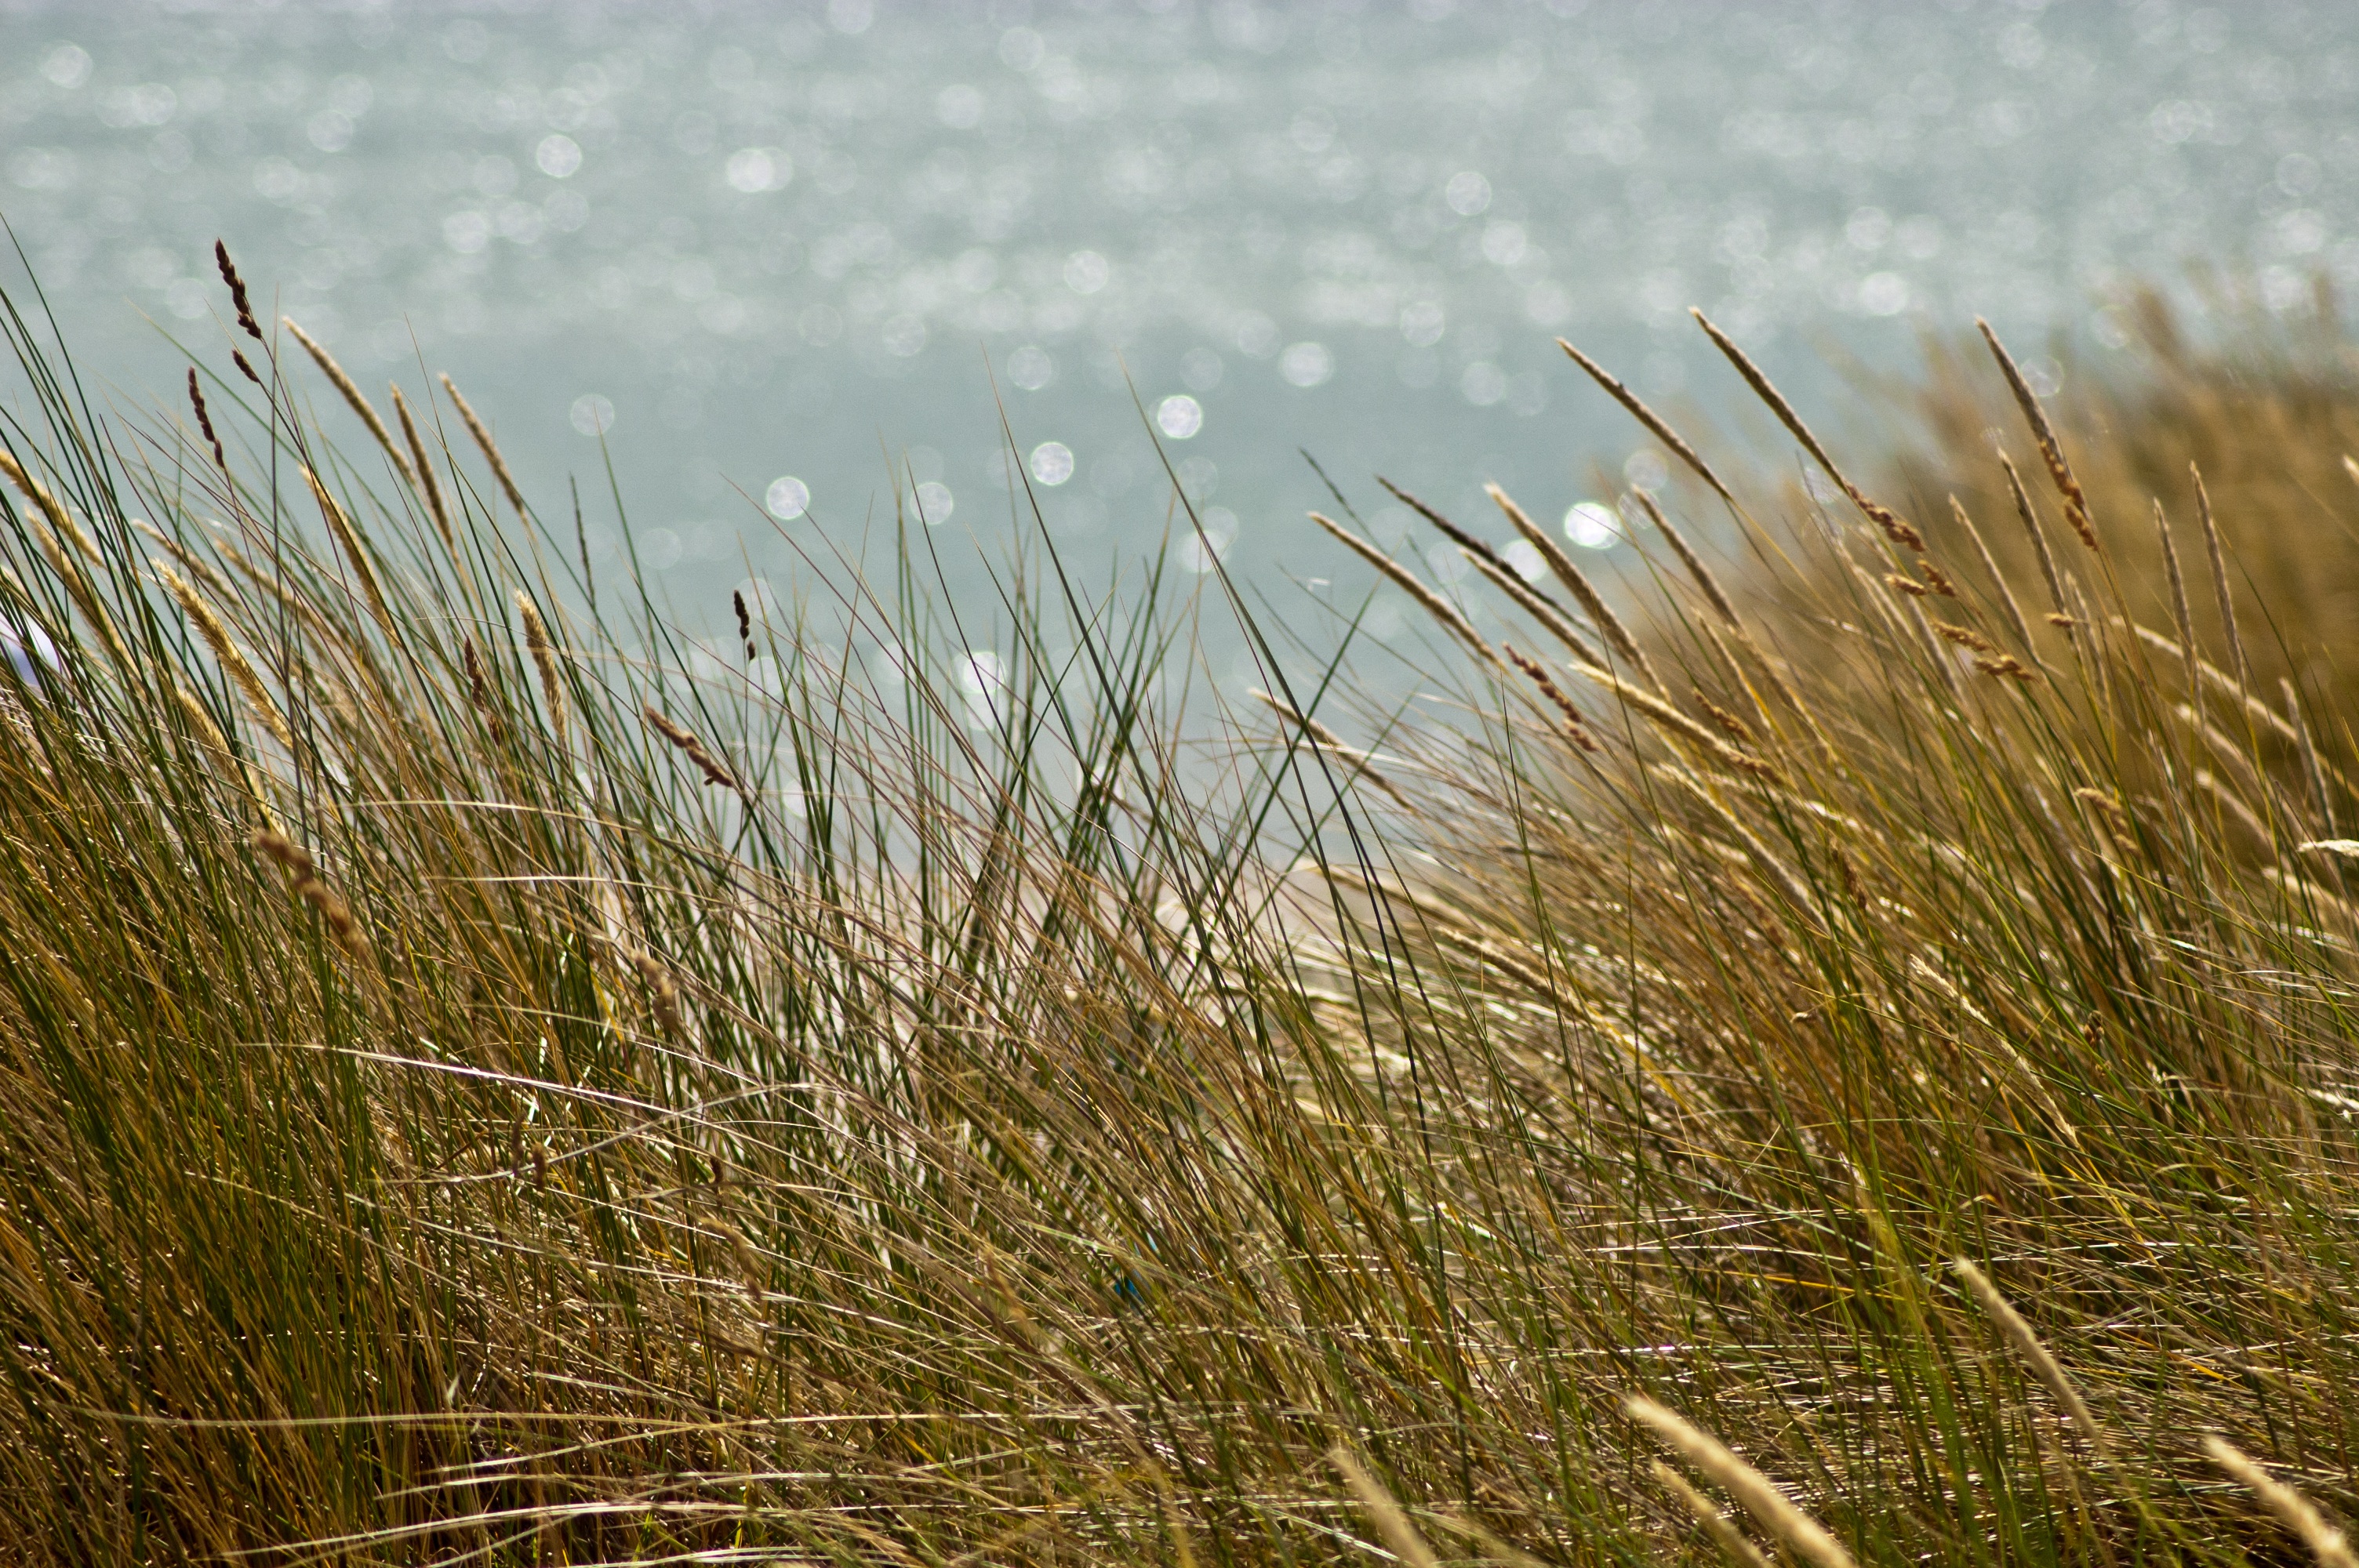
sea, coast, nature, grass, sand, marsh, branch, plant, field, lawn, meadow, prairie, sunlight, morning, leaf, flower, frost, agriculture, flora, close up, grassland, wetland, ecosystem, atmospheric, baltic sea, flowering plant, grass family, land plant, phragmites